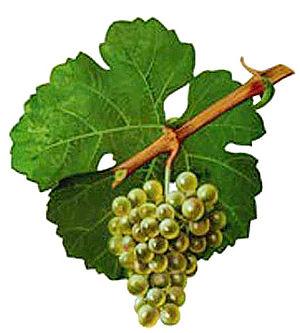
Grappe de Sylvaner par Viala et Vermorel